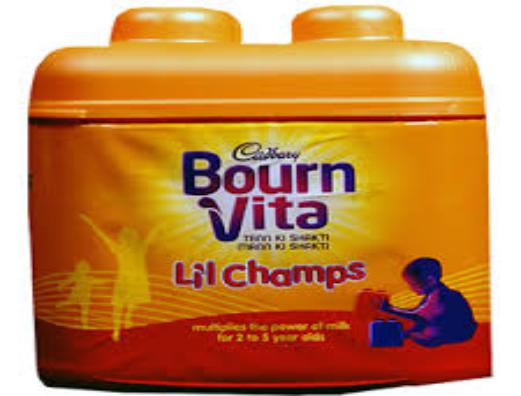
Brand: Bournvita
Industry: Food